W. P. Irwin Bank Building

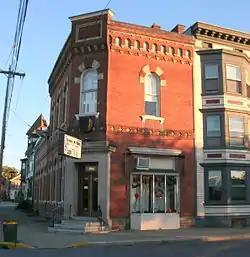
W. P. Irwin Bank Building, October 2010

W. P. Irwin Bank Building is a historic bank building located at Rensselaer in Rensselaer County, New York. It was originally built in 1873 and is a 2-story, rectangular flat-roofed, masonry structure on a stone foundation. A -story, four-bay flat-roofed brick rear wing was added in 1905. The building exhibits a number of Gothic Revival details.